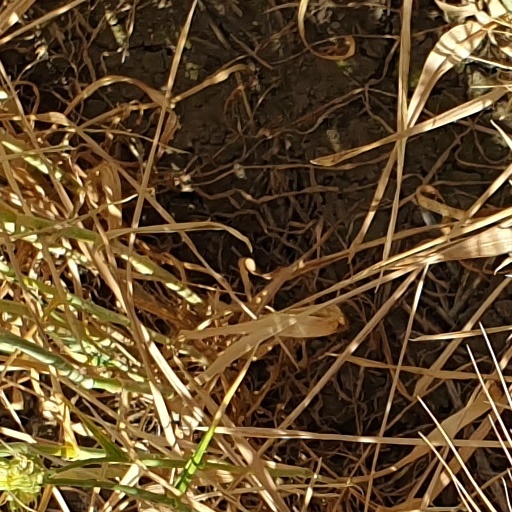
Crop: wheat